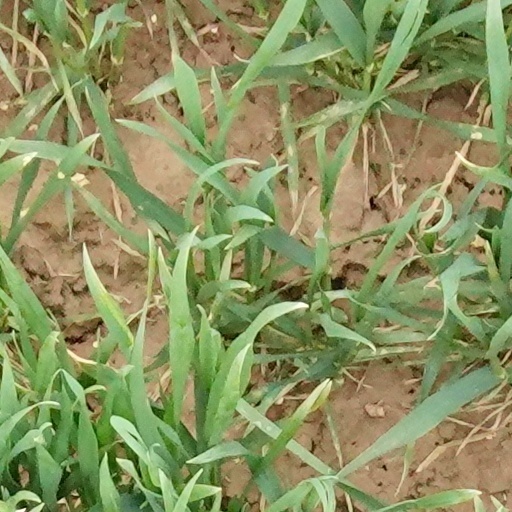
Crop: wheat